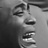
Emotion: sad